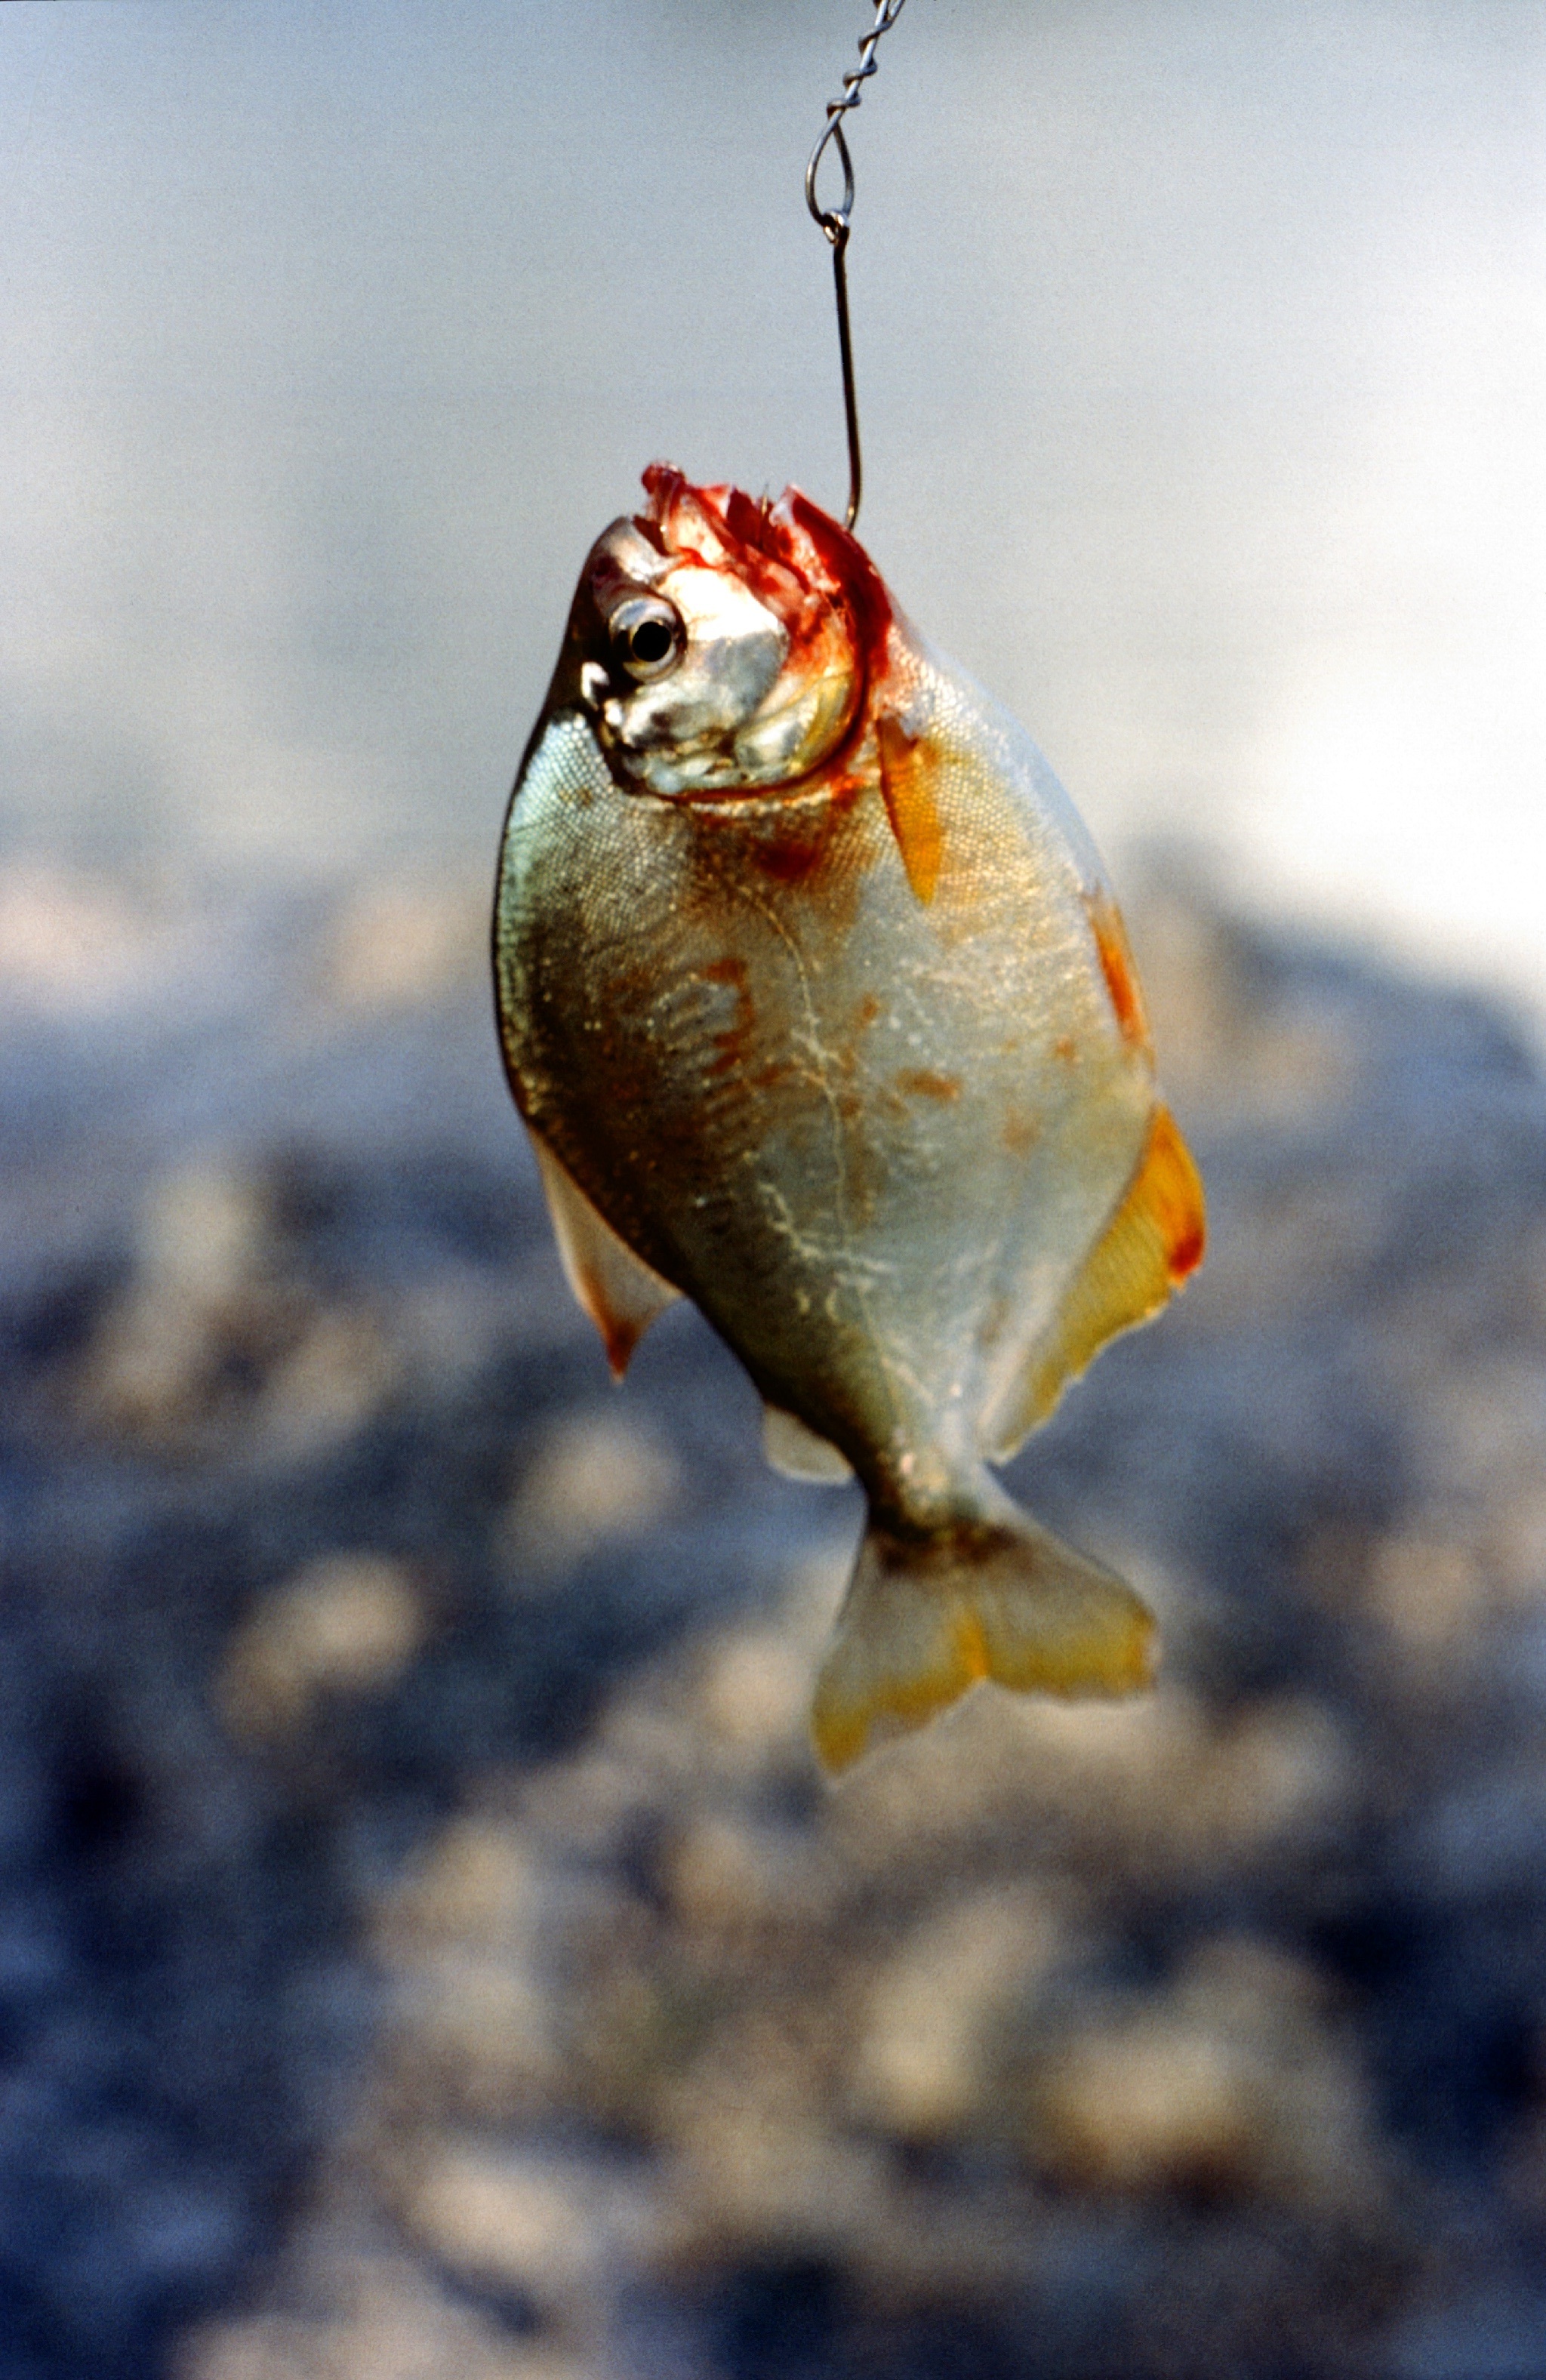
nature, photography, leaf, flower, animal, food, tropical, biology, predator, fish, fauna, invertebrate, close up, exotic, brazil, tooth, risk, piranha, dangerous, macro photography, predatory fish, marine biology